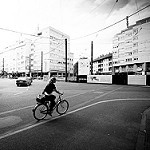
Scene: Outdoor